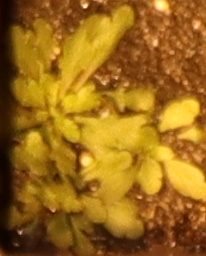
Label: Horseweed